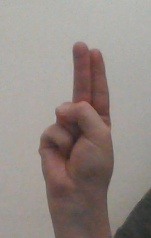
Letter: taa